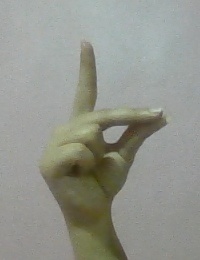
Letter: ta